Nathan ben Moses Hannover

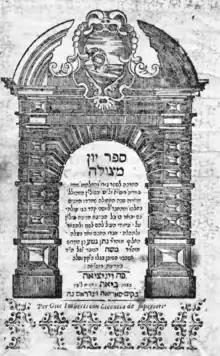
Title page: "Book "Depth of Mire"", original 1653 edition

Hannover is chiefly known for his work entitled "Yeven Mezulah" (Venice, 1653; translated into English as "Abyss of Despair" in 1950). It describes the course of the Khmelnytsky Uprising in the Polish–Lithuanian Commonwealth from a Jewish perspective. Hannover in this work gives a brief description of the Polish Crown of the time and of the relations between the Poles, Jews and Cossacks, and the causes which led to the uprising. He also gives a very vivid picture of Jewish life in Poland and the yeshivot.